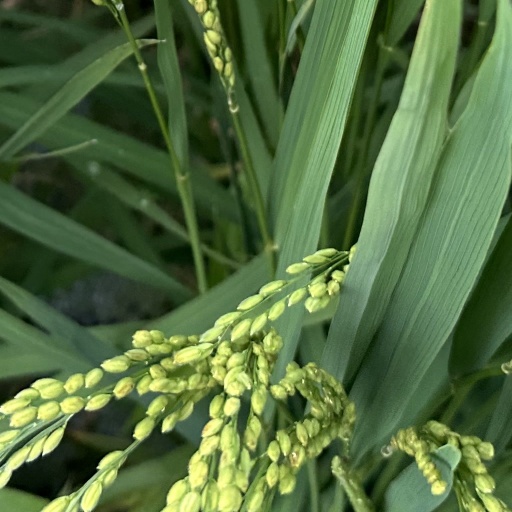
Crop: rice